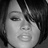
Emotion: neutral